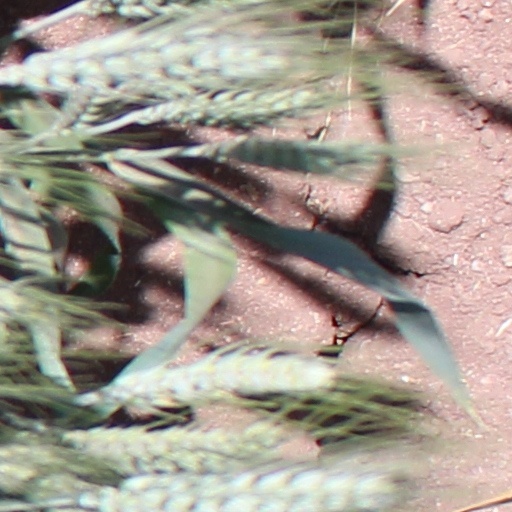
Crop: wheat